Wallkill Valley Rail Trail

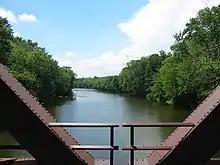
View of the Wallkill River from the Springtown bridge

About from Huguenot Street, the trail reaches the Springtown bridge spanning the Wallkill River. The bridge was originally made of wood and completed by the middle of December 1870, but was rebuilt between 1880 and 1881, using iron, by Clarke, Reeves & Co. It was rated by the superintendent of the Wallkill Valley Railroad to be safe for rail traffic as fast as . The bridge's decking and benches were put in place in 1993 by volunteers and members of the nearby Hutterite community in the hamlet of Rifton. The design of the bridge's railings was influenced by equestrians to better accommodate horses. Immediately after the bridge is Springtown Road.